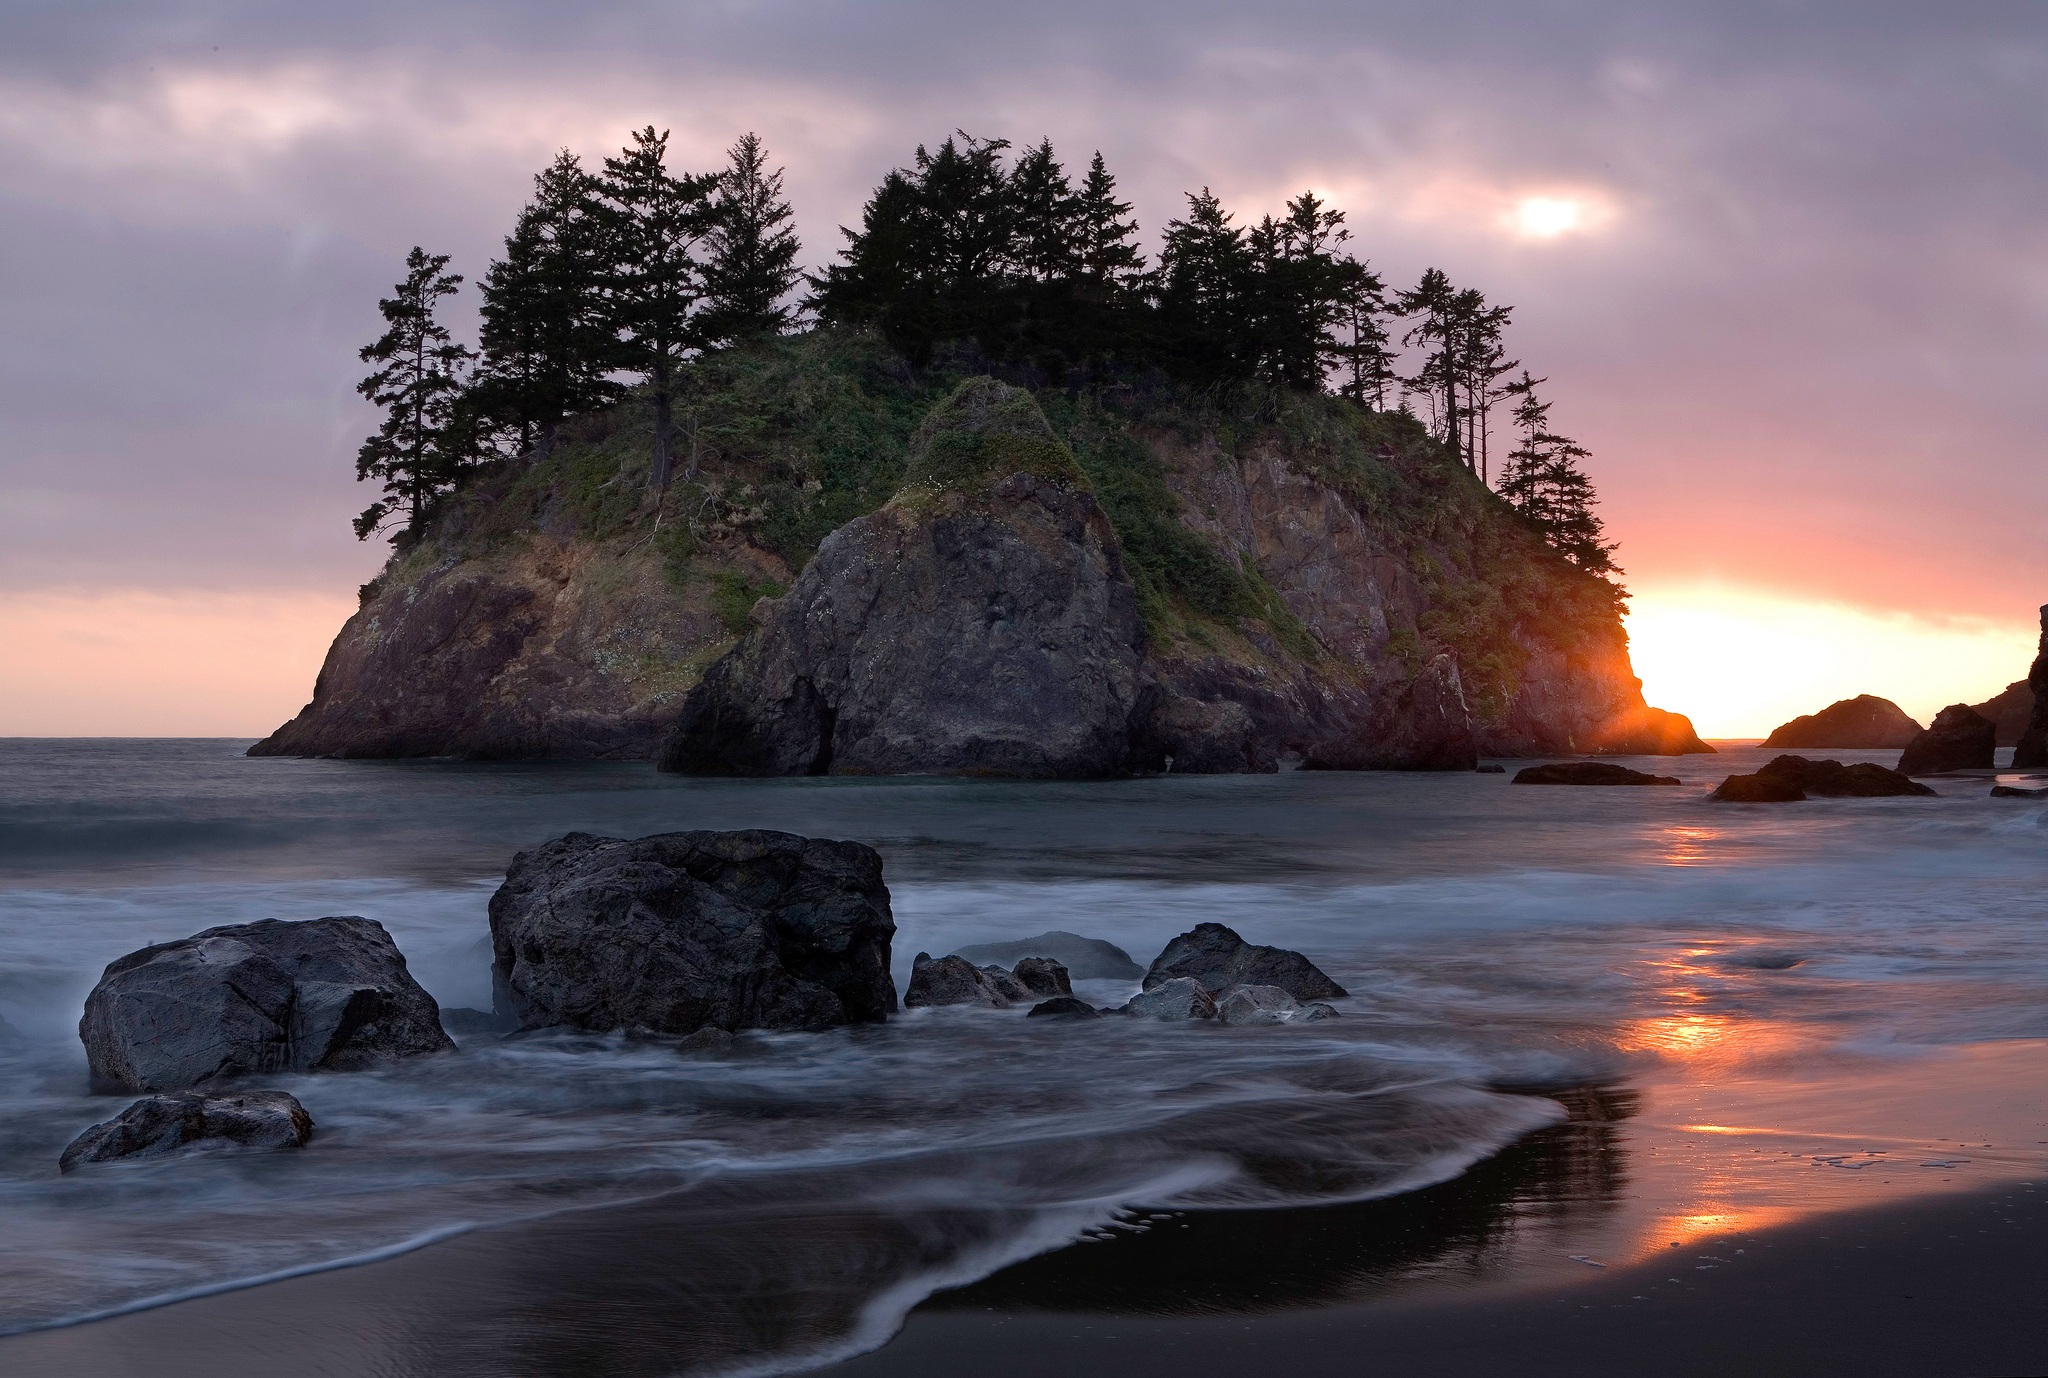
beach, landscape, sea, coast, nature, rock, ocean, horizon, cloud, sunrise, sunset, sunlight, morning, shore, wave, dawn, coastline, cliff, dusk, evening, twilight, cove, reflection, scenic, seascape, bay, island, rocky, colorful, terrain, body of water, trees, waves, clouds, seacoast, cliffs, cape, atmospheric phenomenon, wind wave